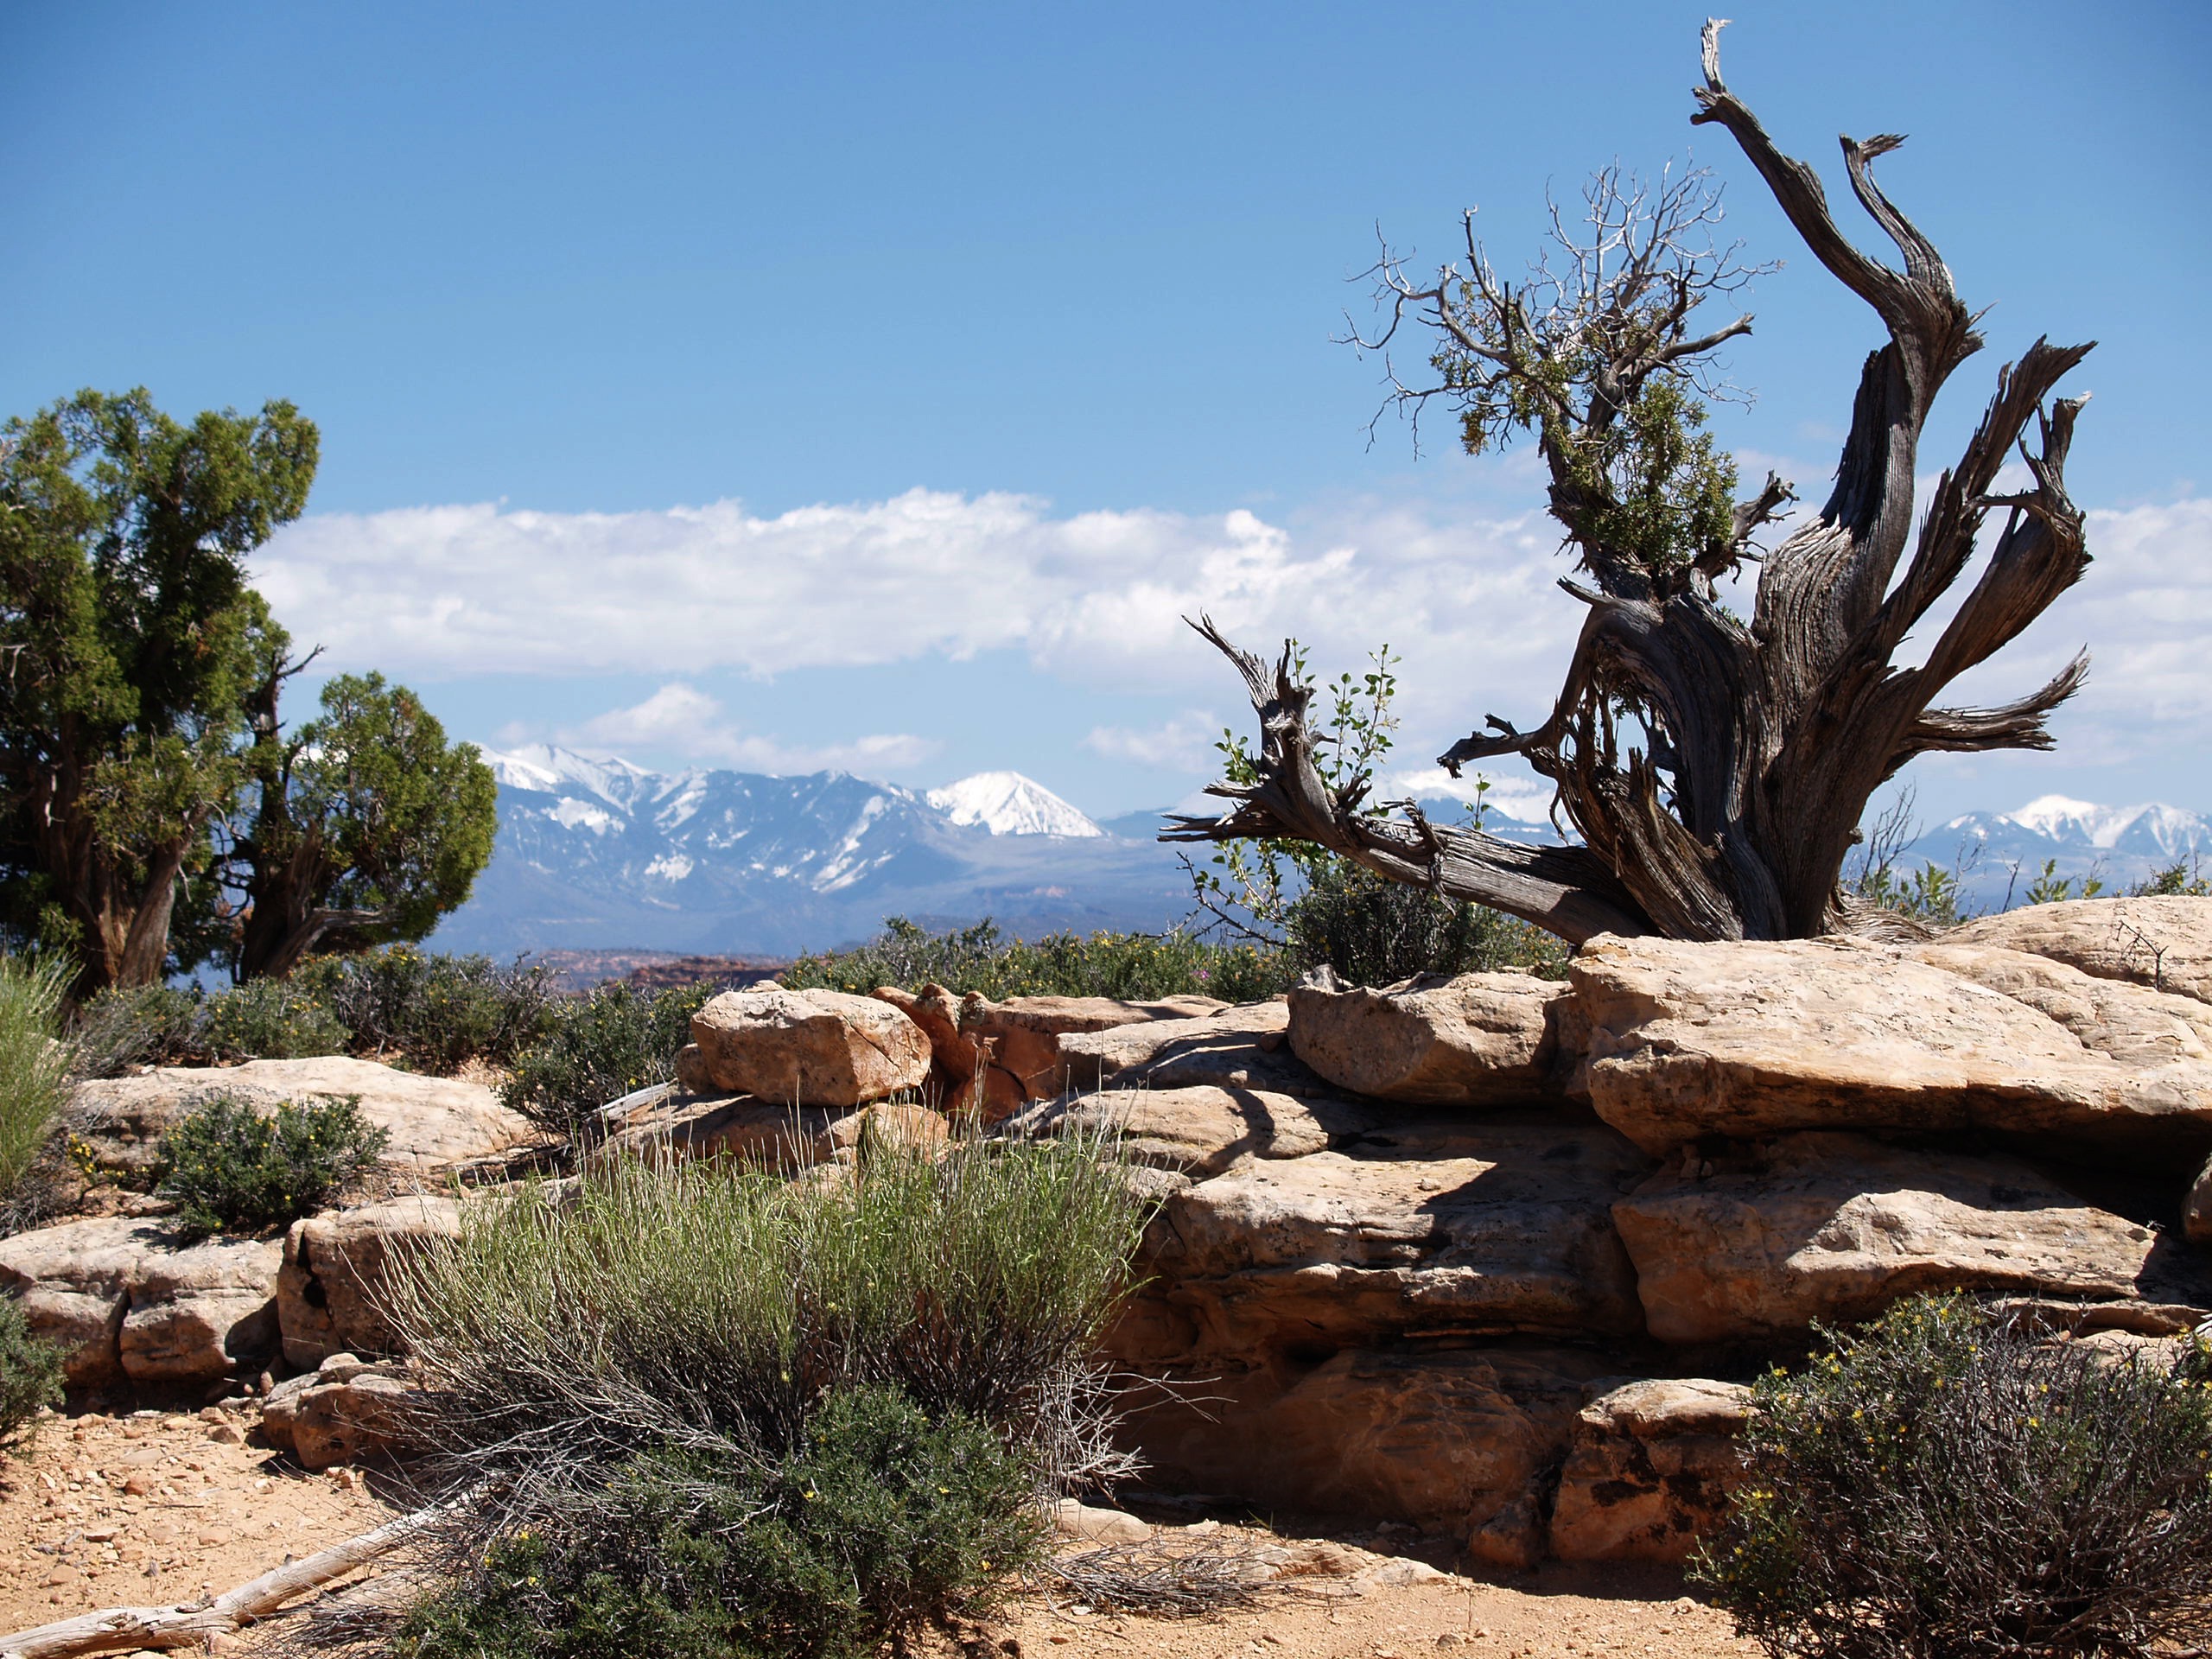
landscape, tree, nature, outdoor, rock, wilderness, vacation, formation, dry, scenery, usa, rocky, utah, hot, tourist attraction, arches national park, ecosystem, wadi, natural environment, woody plant, snowcaped mountain